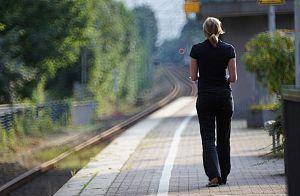
Le bokeh désigne le flou artistique d'arrière-plan d'une photographie.